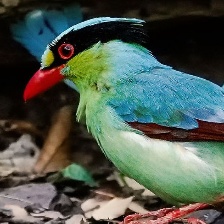
Species: GREEN MAGPIE
Scientific name: CISSA CHINENSIS
ImageNet parent category: magpie